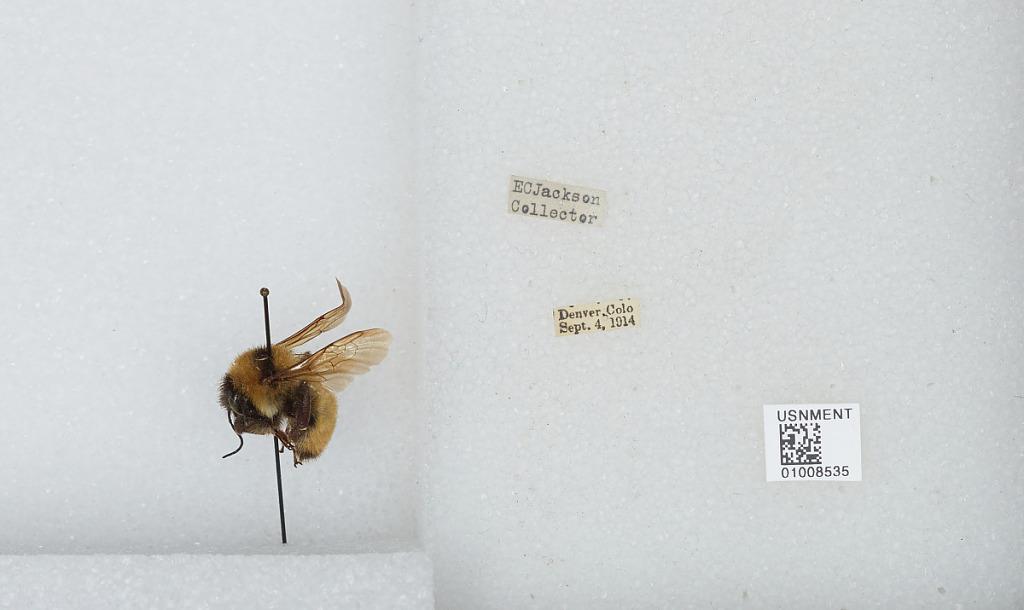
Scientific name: Bombus (Fervidobombus) fervidus fervidus (Fabricius)
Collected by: E. Jackson
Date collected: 1914-9-4
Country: United States
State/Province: Colorado
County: Denver
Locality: Denver
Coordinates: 39.7619, -104.881